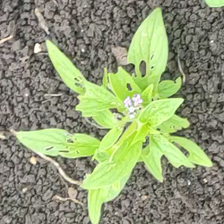
Weed species: Lamber_Quarter_plant(Chenopodium )